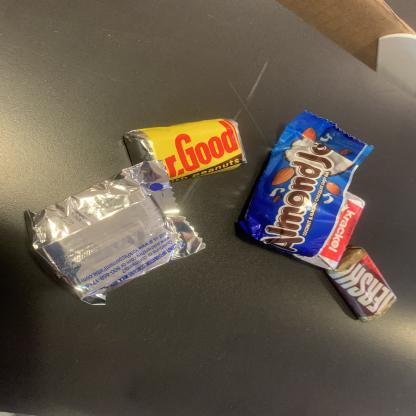
Label: plastics